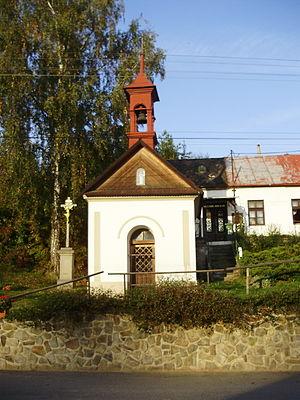
Olšany est une commune du district de Vyškov, dans la région de Moravie-du-Sud, en République tchèque. Sa population s'élevait à 579 habitants en 2017.